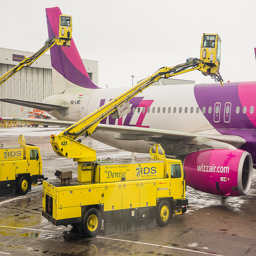
Two deicer trucks deicing a jumbo jet plane.
A airplane sitting on a tarmac with work trucks close by.
Maintainence machinery positioned next to a large commercial airplane.
Men in cherry pickers are guided to top of colorful airplane.
A large jetliner being worked on by two large cranes.